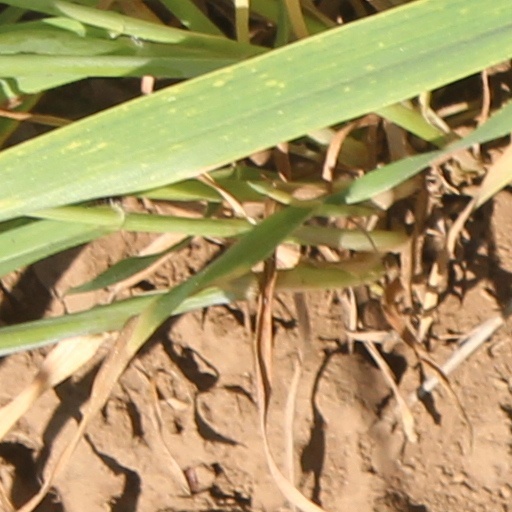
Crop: wheat